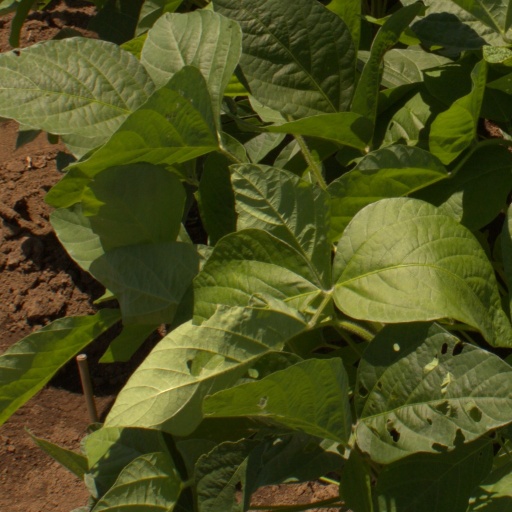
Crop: soybean